True Norwegian Black Metal (film series)

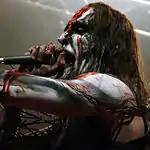
The film featured metal vocalist Gaahl (seen in 2009)

The documentary mainly covers some aspects of the life of black metal vocalist Gaahl, renowned for his work with Gorgoroth and Trelldom.